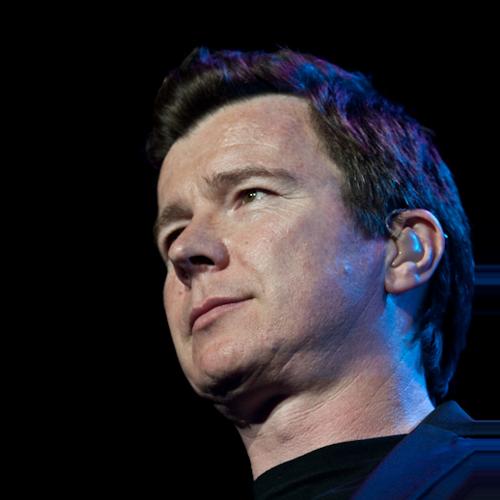
Age: 42